Facundo Mena

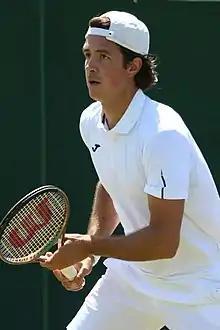
Mena at the 2022 Wimbledon Championships

Facundo Mena (born 22 September 1992) is an Argentine tennis player who competes on the ATP Challenger Tour.